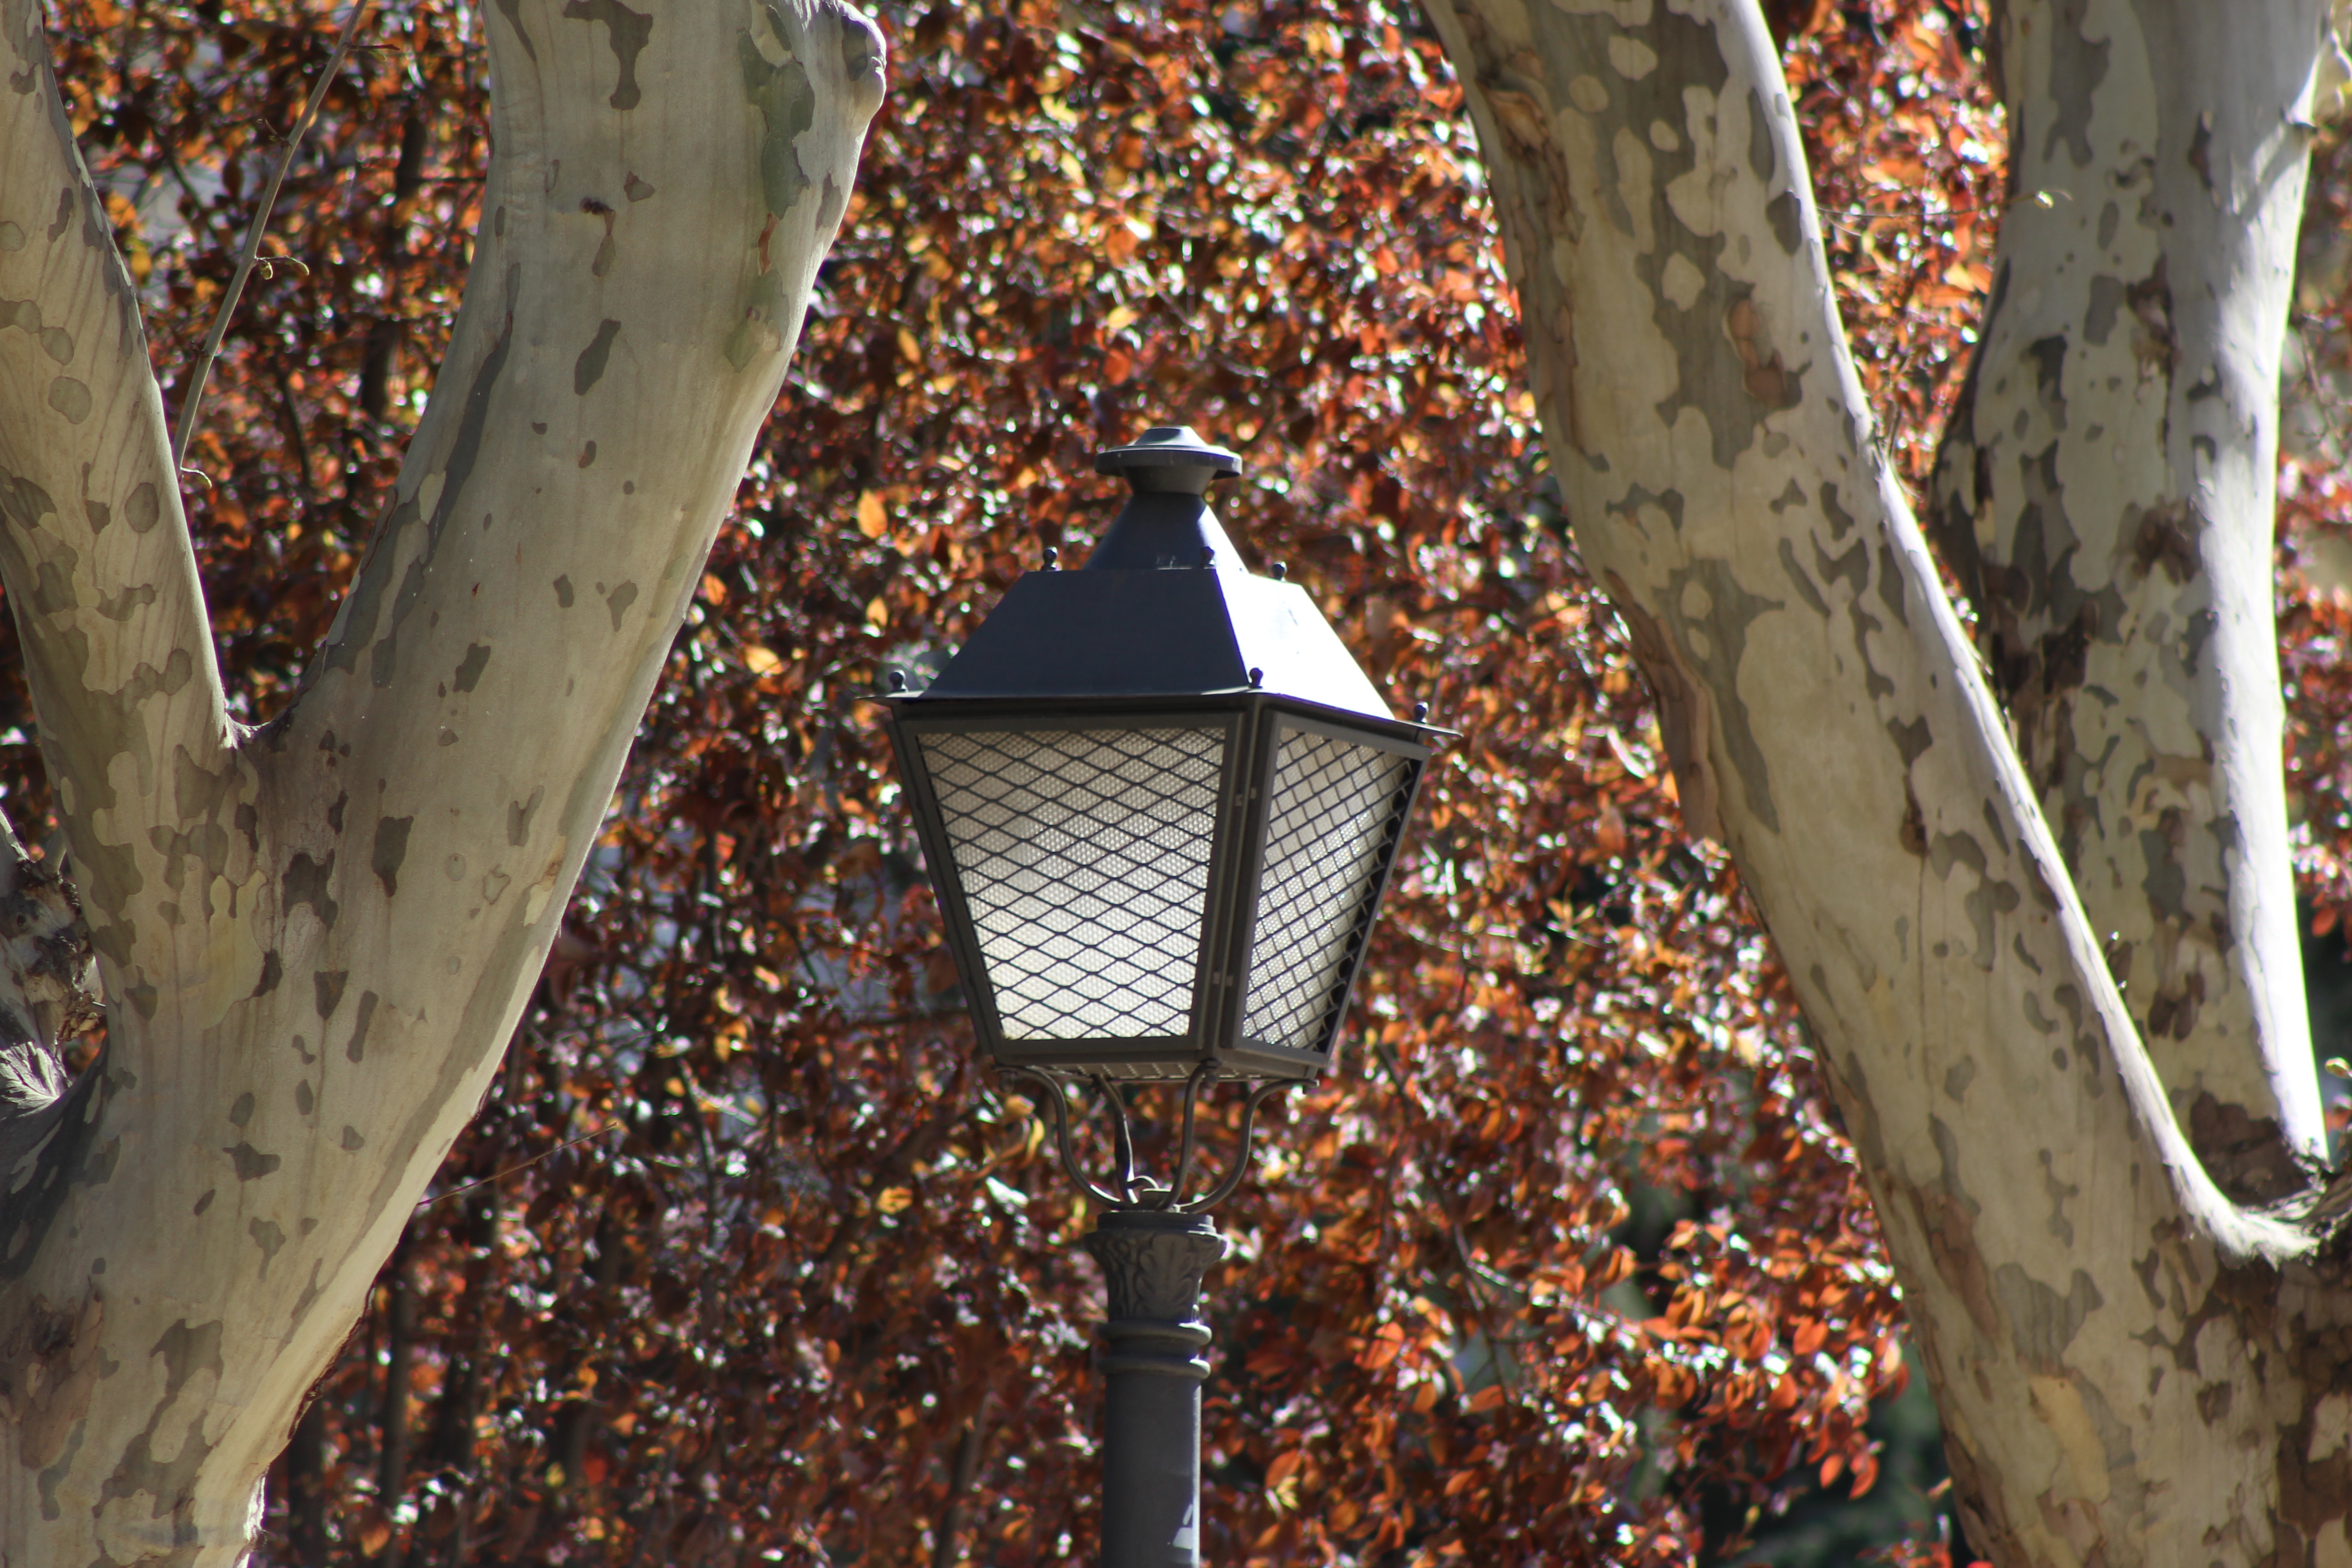
tree, plant, trail, leaf, flower, city, urban, spring, plaza, autumn, park, season, street lamp, trees, design, urban cultural park, woody plant